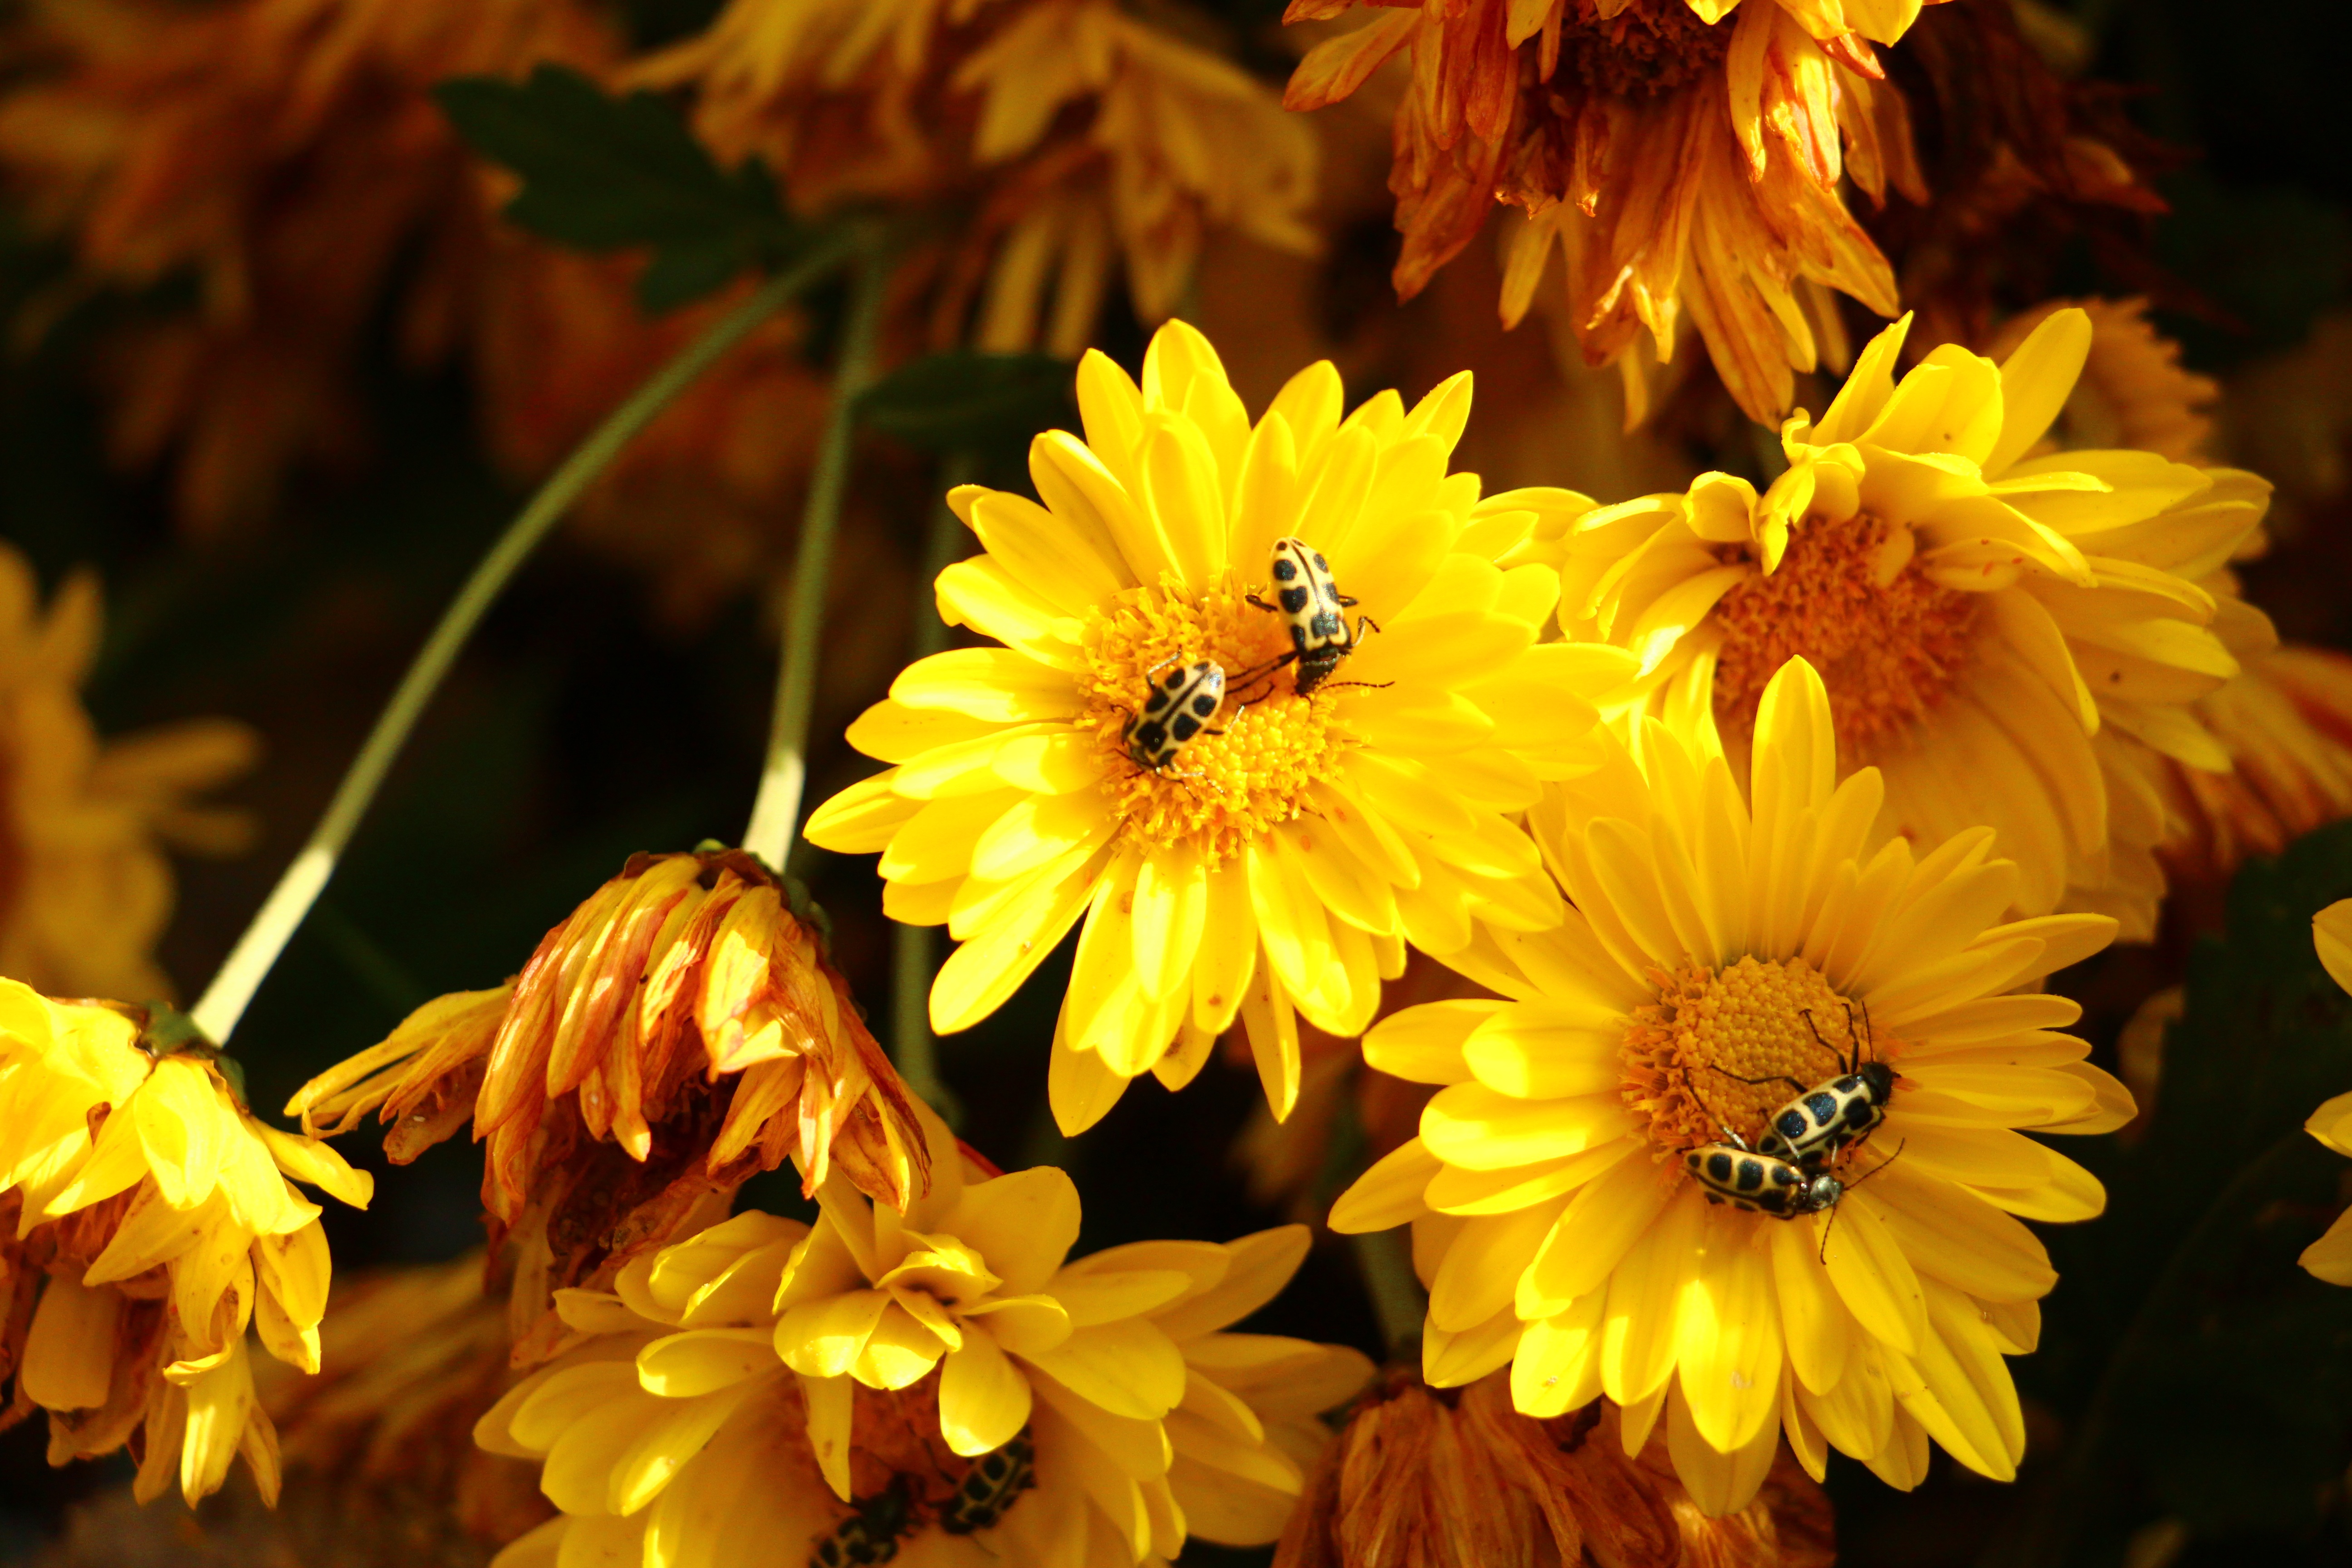
nature, plant, sunlight, leaf, flower, petal, spring, herb, autumn, botany, yellow, flora, season, wildflower, flowers, macro photography, flowering plant, daisy family, annual plant, land plant, chrysanths